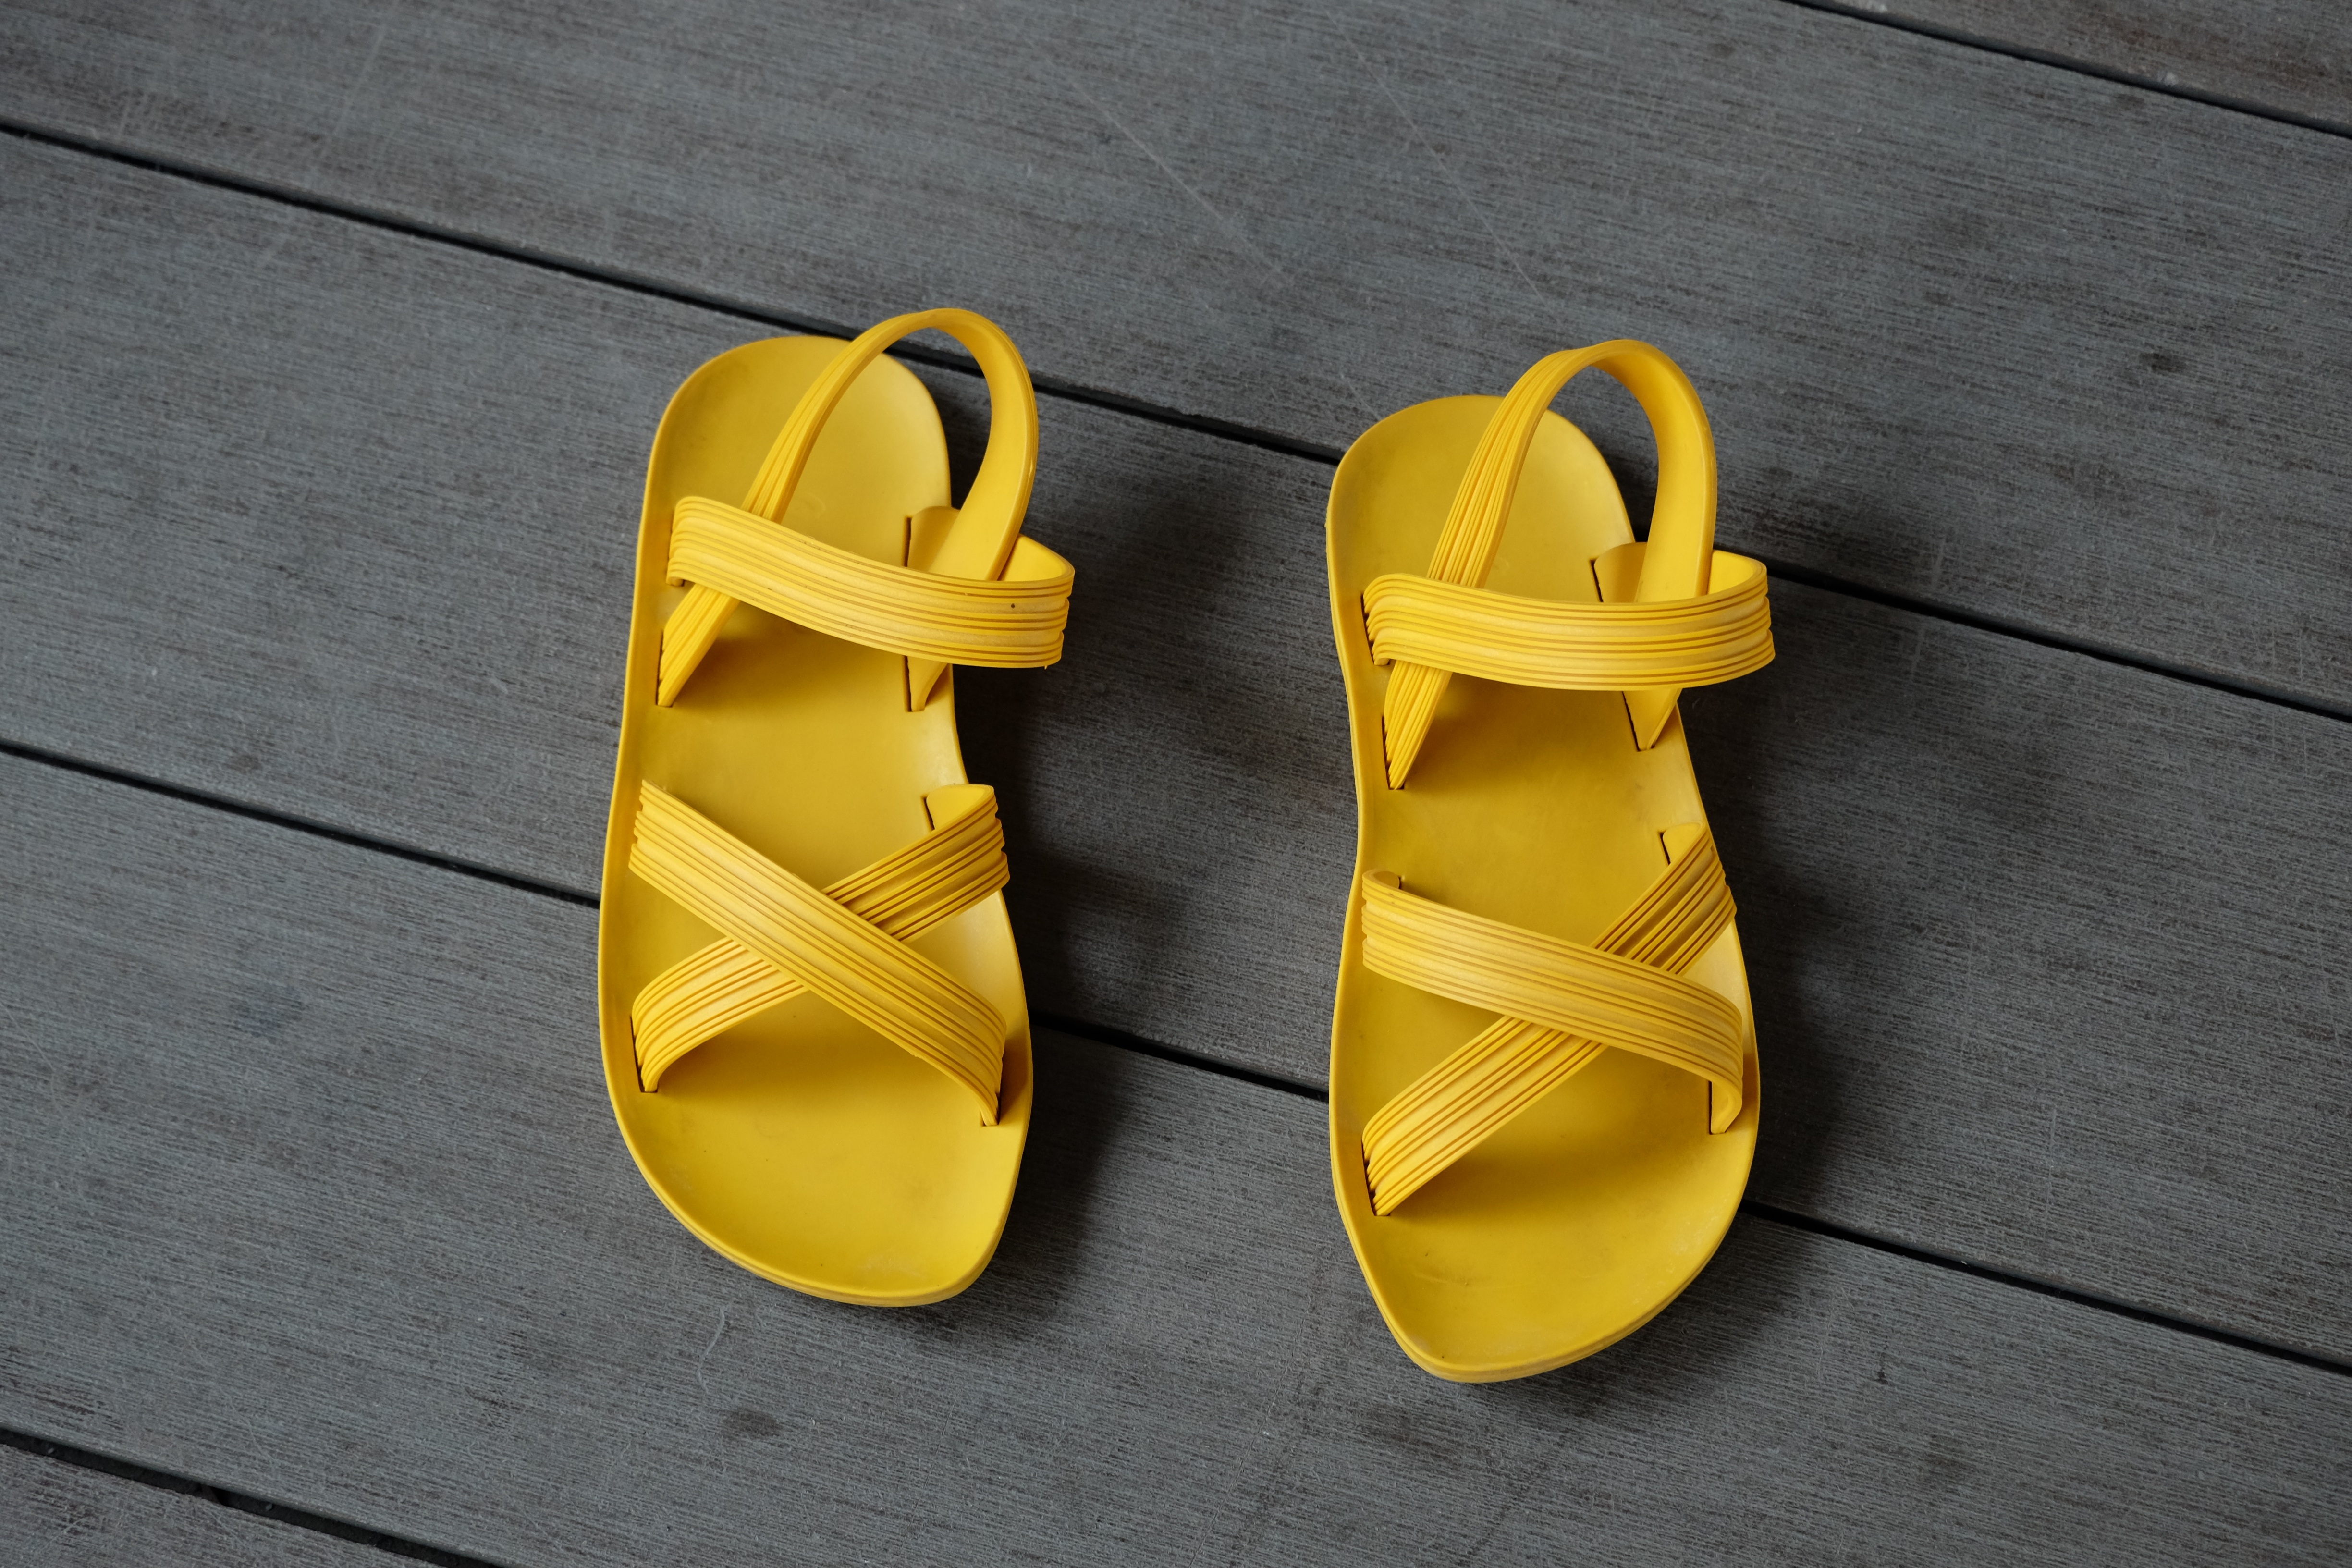
shoe, floor, feet, leg, foot, yellow, sandal, dress, footwear, centre, hello, flip flops, outdoor shoe